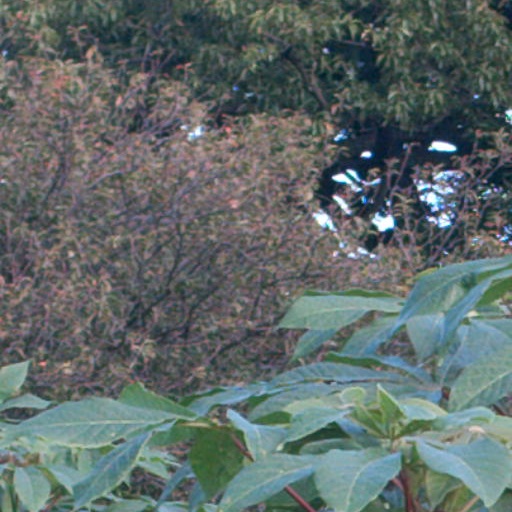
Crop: cassava